Tibradden Mountain

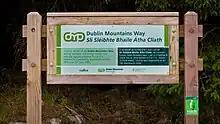
The dedication plaque for the Dublin Mountains Way in the Pine Forest.

Access to the mountain is possible via the Pine Forest, a Coillte-owned forest recreation area on the slopes of the mountain which is managed by the Dublin Mountains Partnership. Tibradden is also traversed by the Dublin Mountains Way hiking trail that runs between Shankill and Tallaght while the Wicklow Way hiking trail runs to the southeast of the summit. The first part of the Dublin Mountains Way to be completed was the section linking Tibradden, Kilmashogue and Cruagh forests and a dedication plaque marking its opening on 19 June 2009 by Éamon Ó Cuív, TD, Minister for Community, Rural and Gaeltacht Affairs can be found along the route of the Way in the Pine Forest.